Abel Magwitch

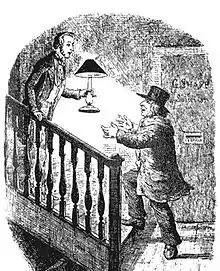
Magwitch makes himself known to Pip

The novel begins with young Pip visiting the graves of his parents and brothers, where he is surprised by Magwitch: "[a] fearful man, all in coarse gray, with a great iron on his leg. A man with no hat, and with broken shoes, and with an old rag tied round his head. A man who had been soaked in water, and smothered in mud, and lamed by stones, and cut by flints, and stung by nettles, and torn by briars; who limped and shivered, and glared and growled; and whose teeth chattered in his head as he seized me by the chin."